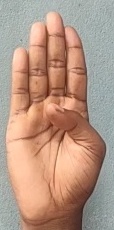
ASL sign: B